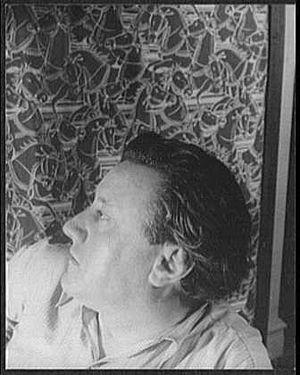
Gaston Lachaise, né le 19 mars 1882 à Paris et mort le 18 octobre 1935 à New York, est un sculpteur américain d'origine française.